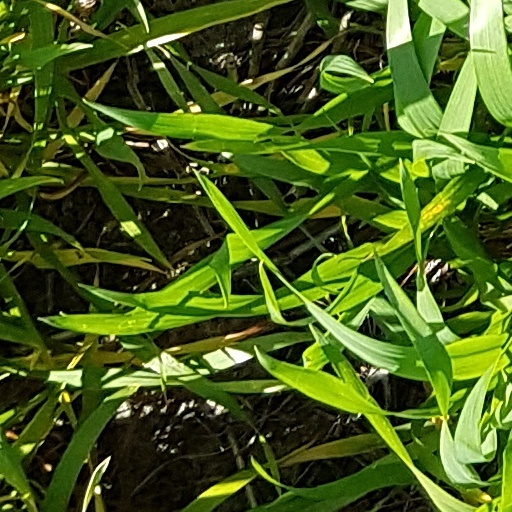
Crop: wheat